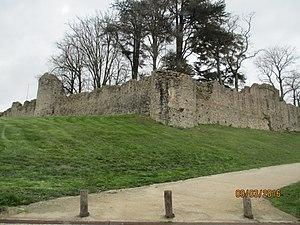
Photographie d'une partie de l'enceinte du château fort de Pouzauges.
Le château de Pouzauges est un château situé dans la ville de Pouzauges, en Vendée.